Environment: real
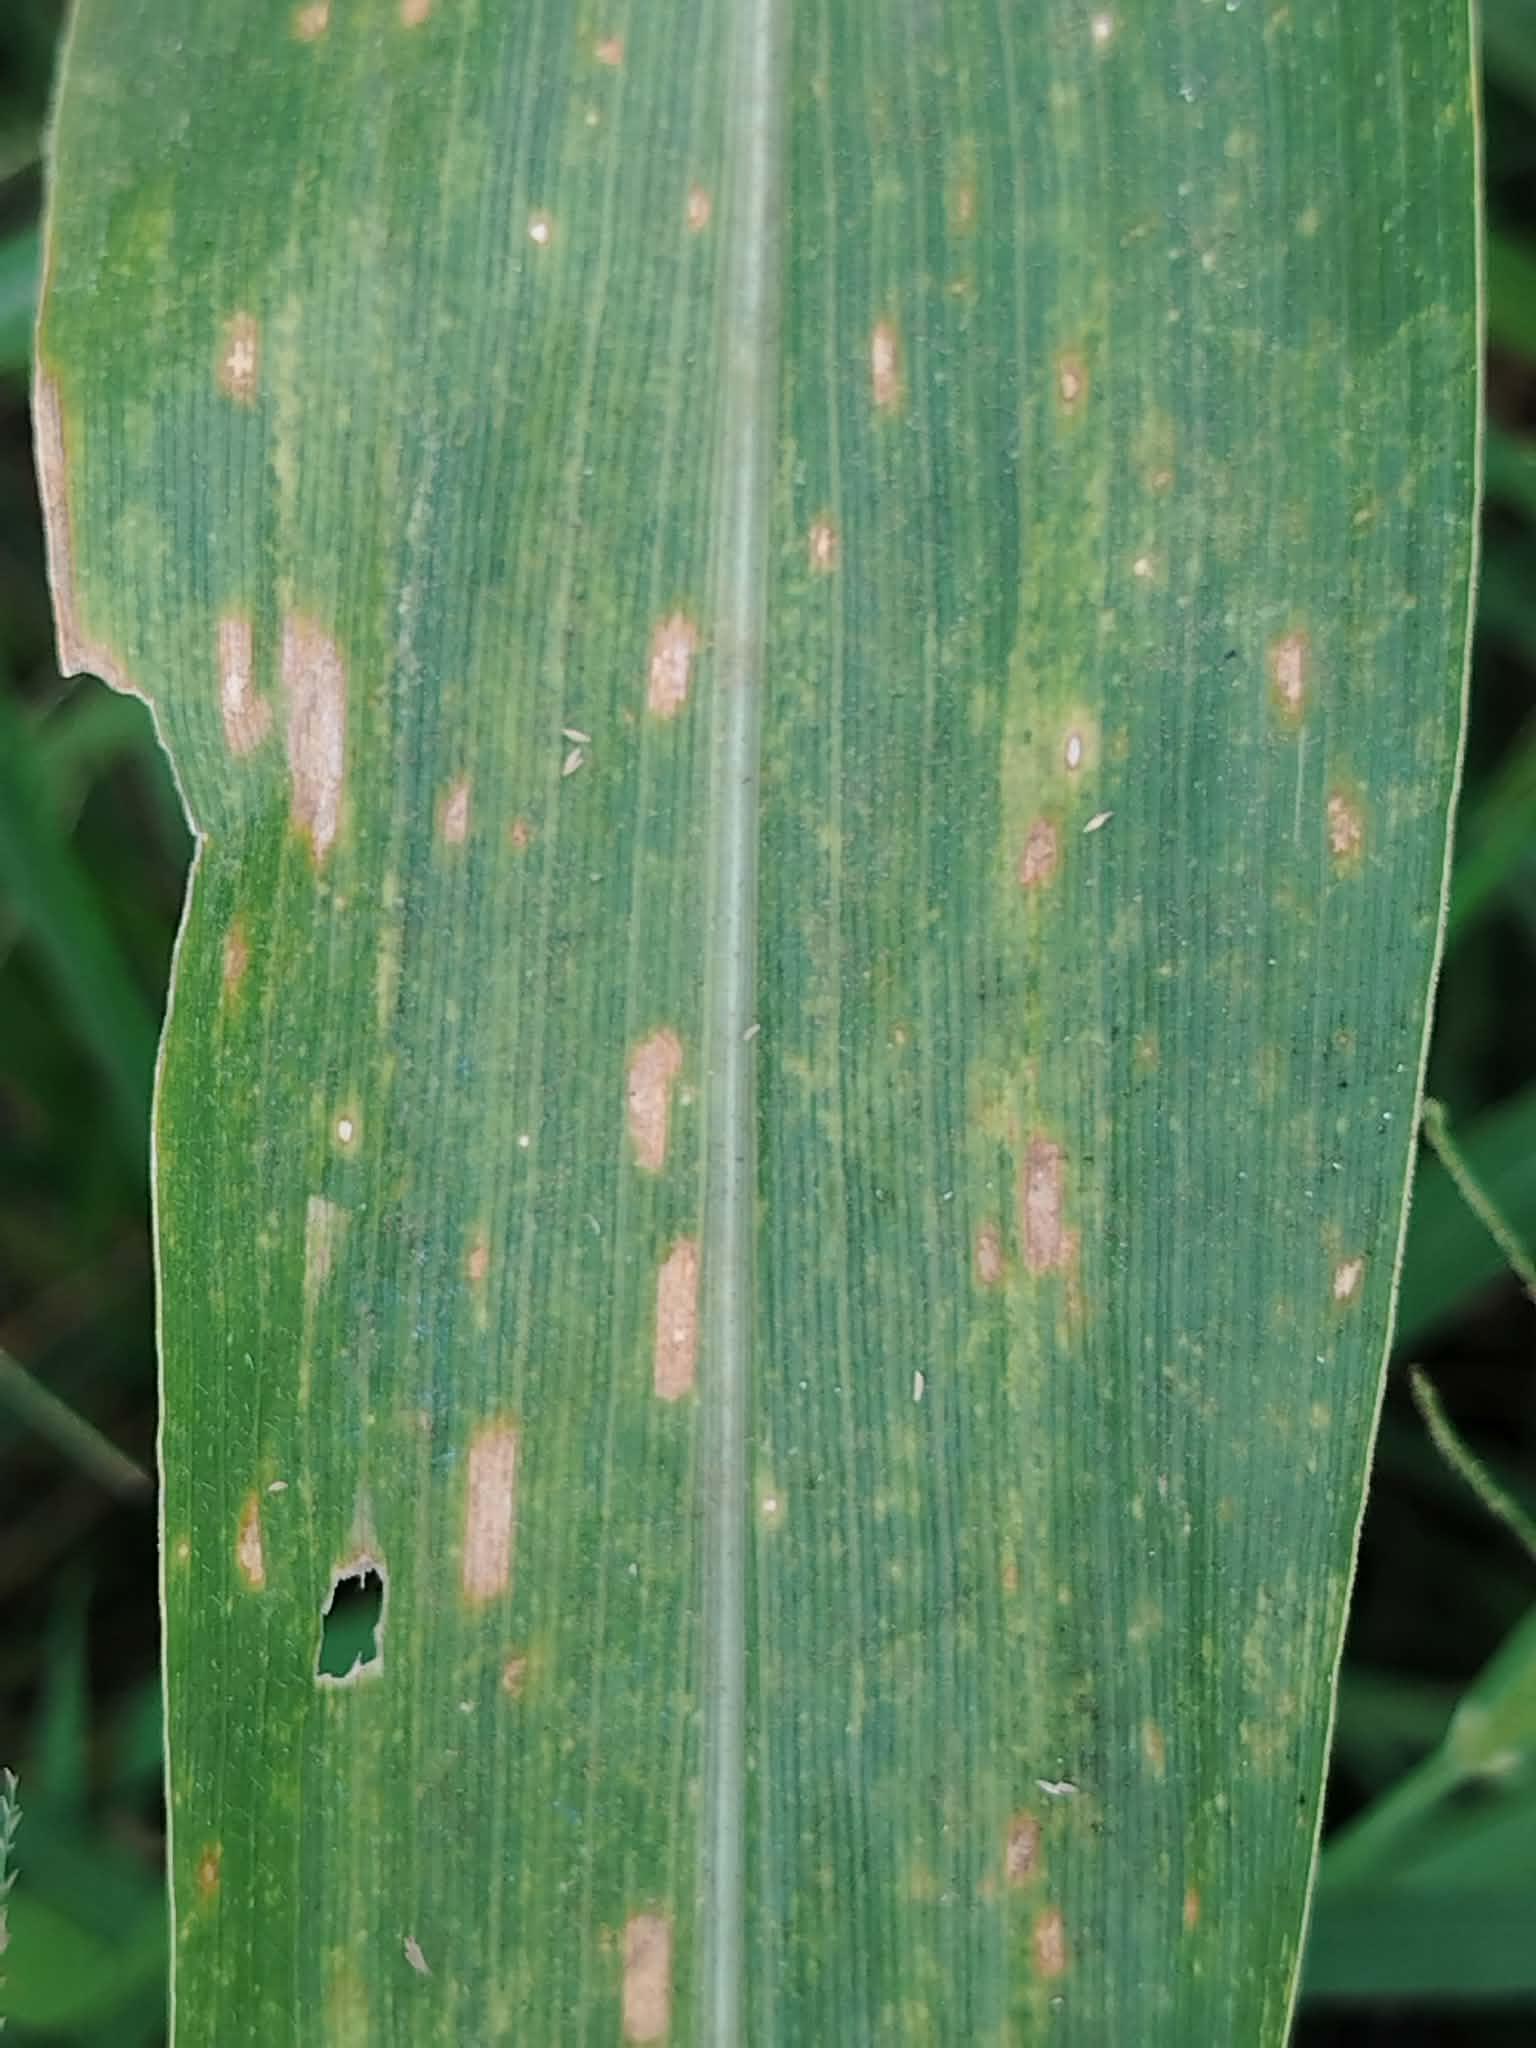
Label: gray_leaf_spot